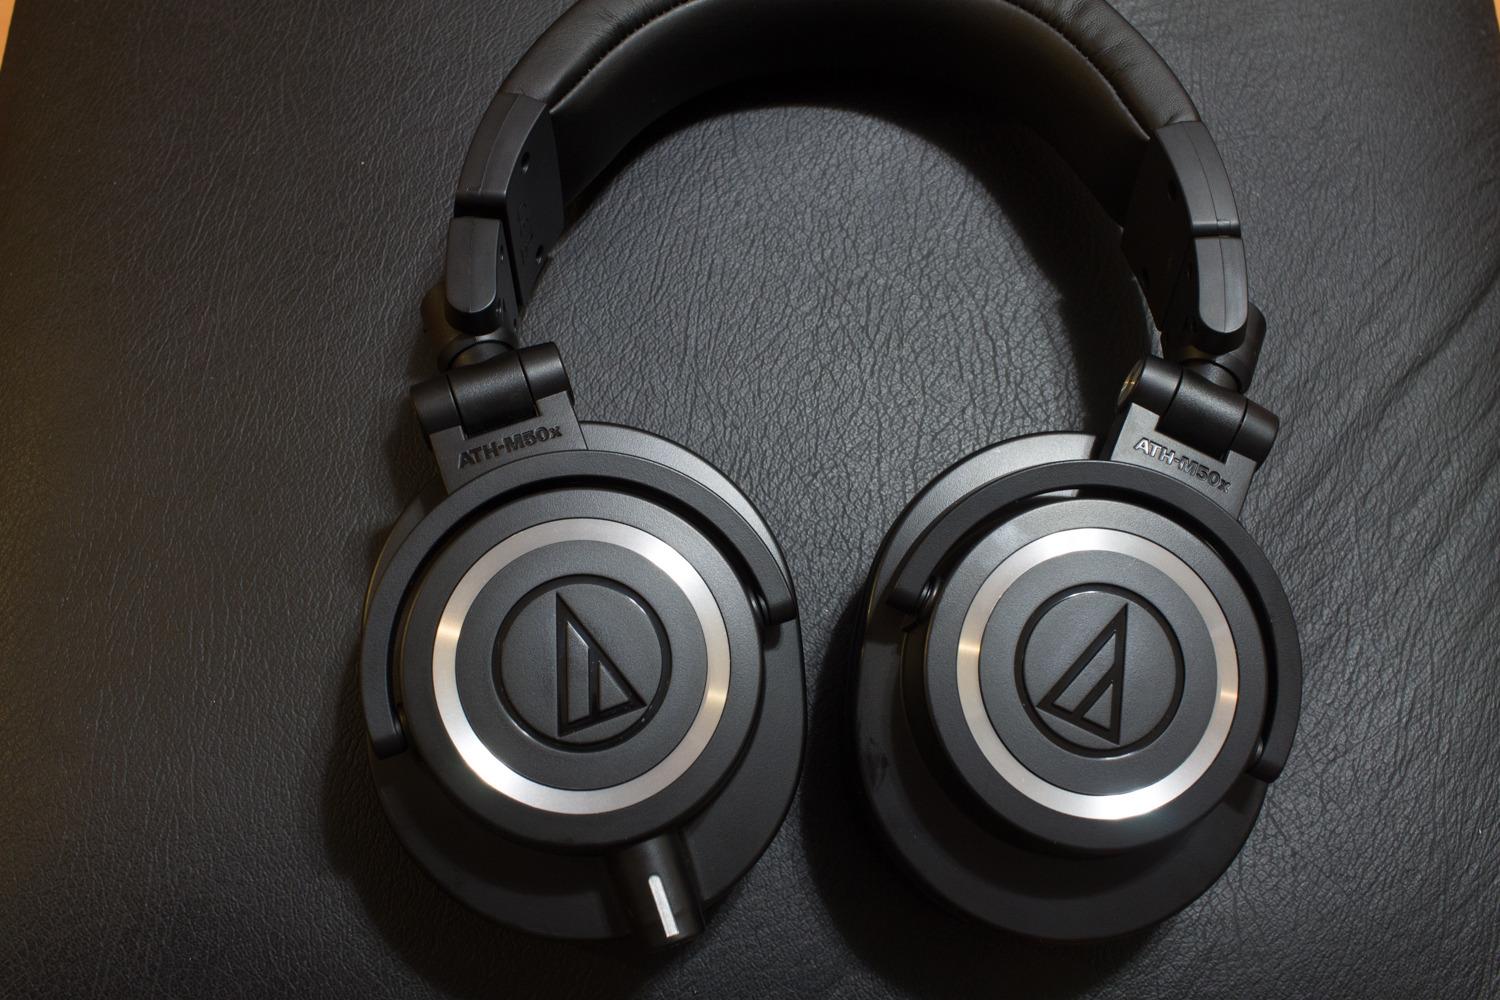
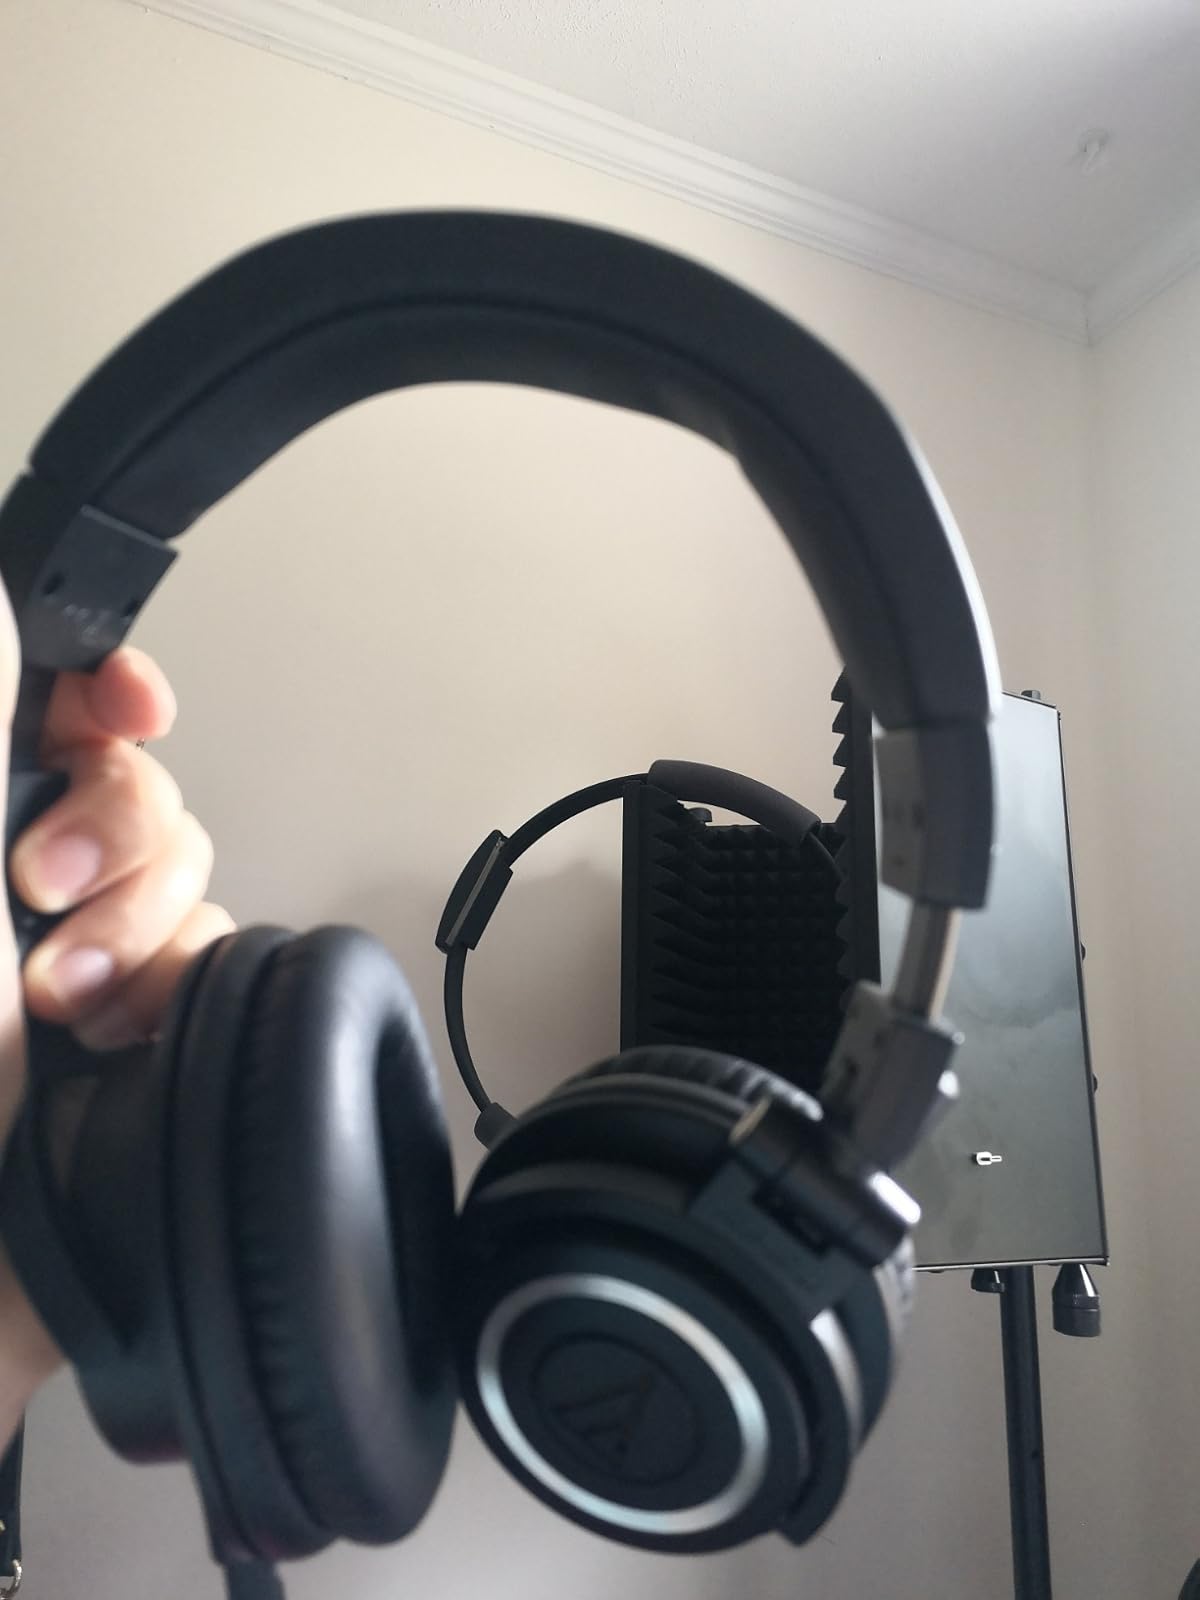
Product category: headphones
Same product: yes